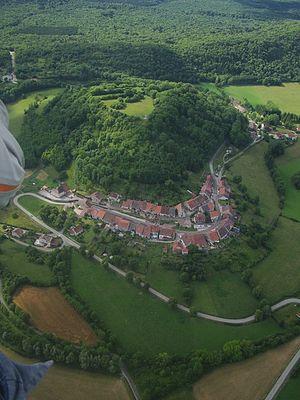
Vue de châtillon depuis un ULM
Châtillon est une commune française située dans le département du Jura, en région Bourgogne-Franche-Comté. Les habitants se nomment les Châtillonais et Châtillonaises.